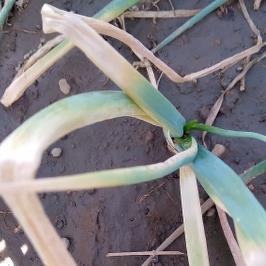
Crop: Onion
Condition: fusarium-d